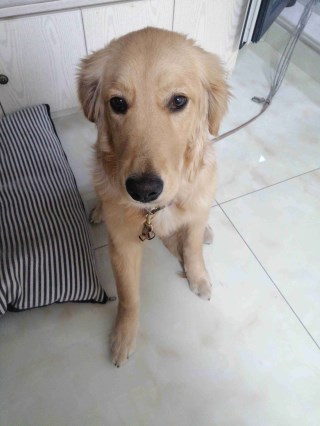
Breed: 5355-n000126-golden_retriever